Kornmarkt (Frankfurt am Main)

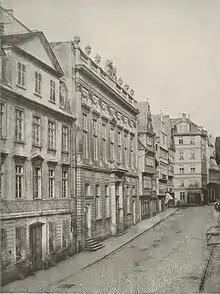
German Reformed Church at Kornmarkt (1793–1944)

Even after the end of the international book trade and the shift of the city center from the Altstadt to the Neustadt, the Kornmarkt remained a residential area of the upper class. The house "Zum" "Großen Korb", built in the 18th century, was considered one of the most beautiful buildings on the street. In 1788, the "Große Stalburg" was sold to the German Reformed congregation, which subsequently demolished it the following year to make way for their new church, built by Georg Friedrich Mack and Salins de Montfort.